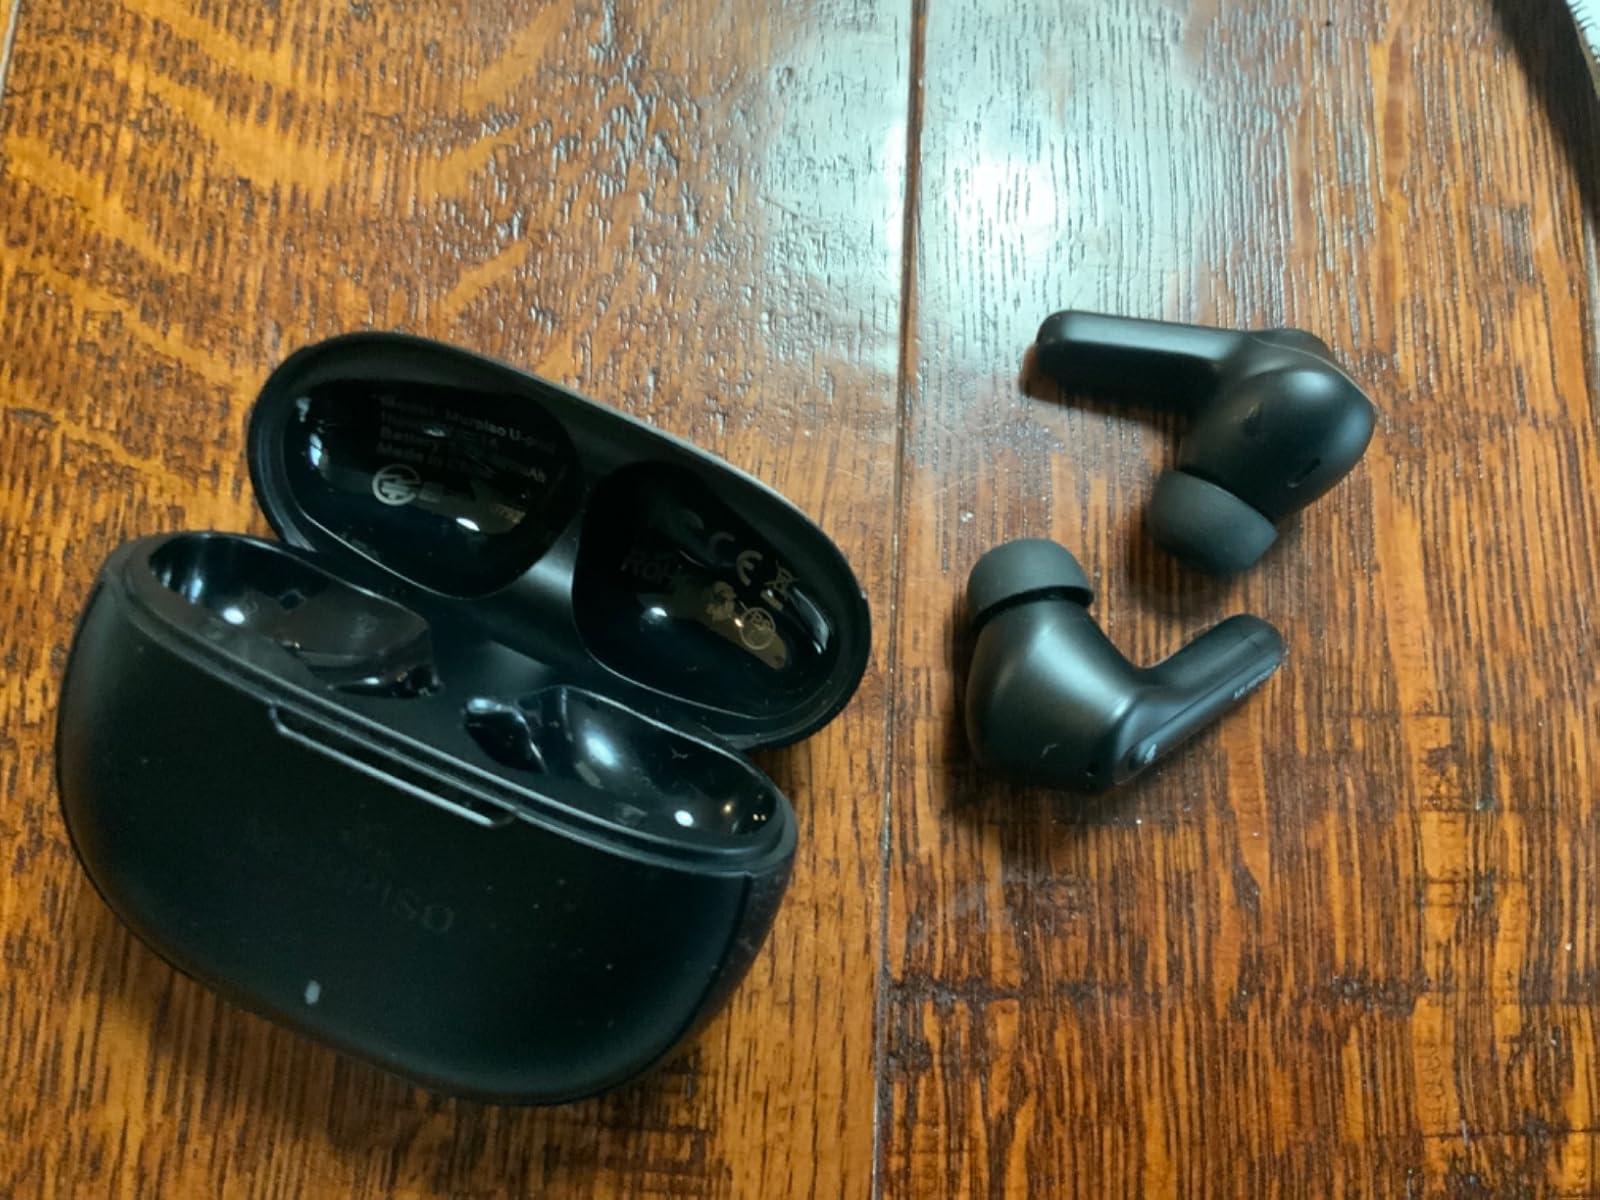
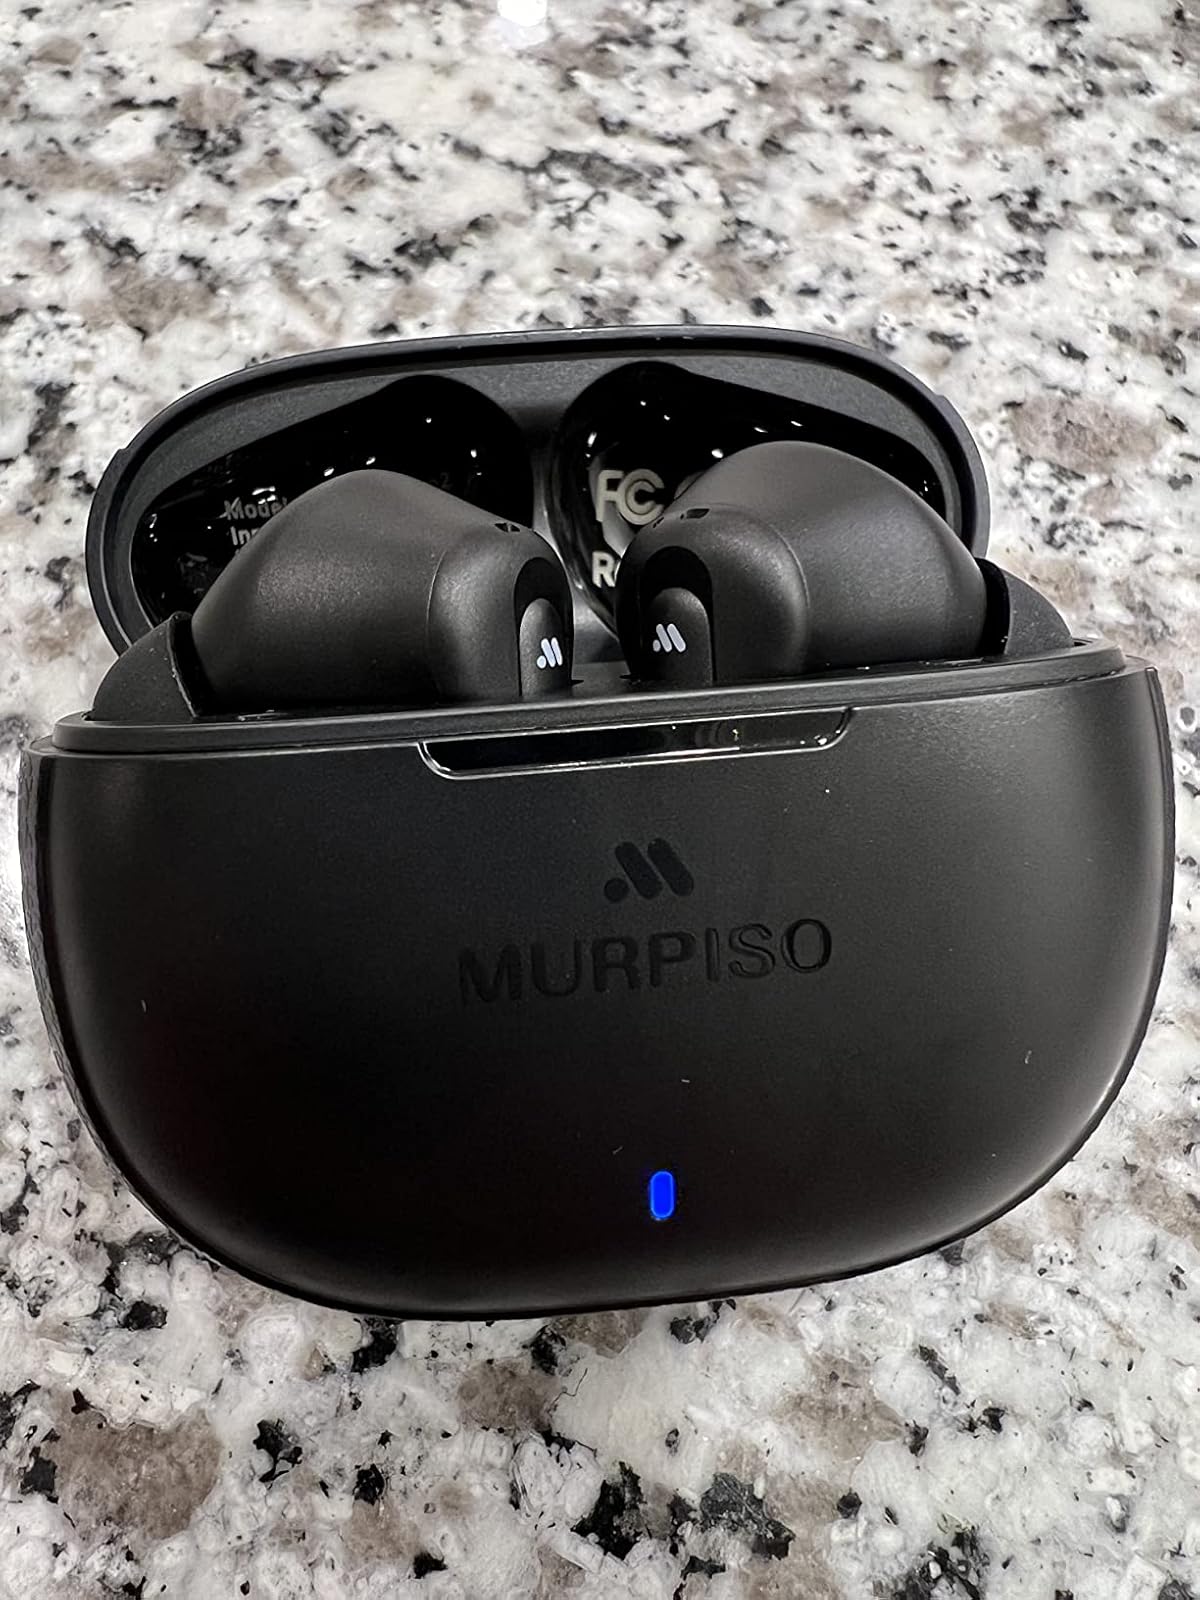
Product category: earbuds
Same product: yes